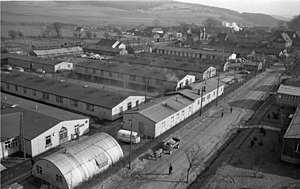
Friedland (Niedersachsen) / Friedland flygtningelejr
Del af Friedland flygtningelejr i 1958
Friedland er en by og kommune i det centrale Tyskland, beliggende under Landkreis Göttingen, i den sydlige del af delstaten Niedersachsen. Kommunen er beliggende ved floden Leine omkring 13 km syd for Göttingen, og administrationen ligger i landsbyen Groß Schneen.